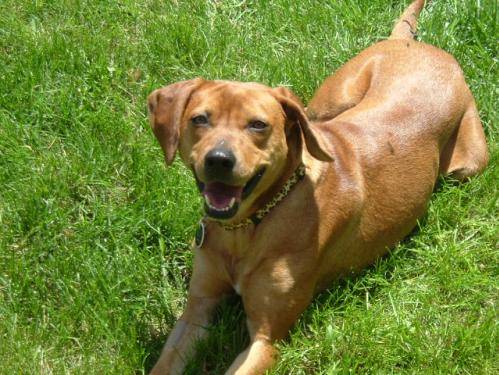
Label: dog